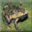
Label: frog